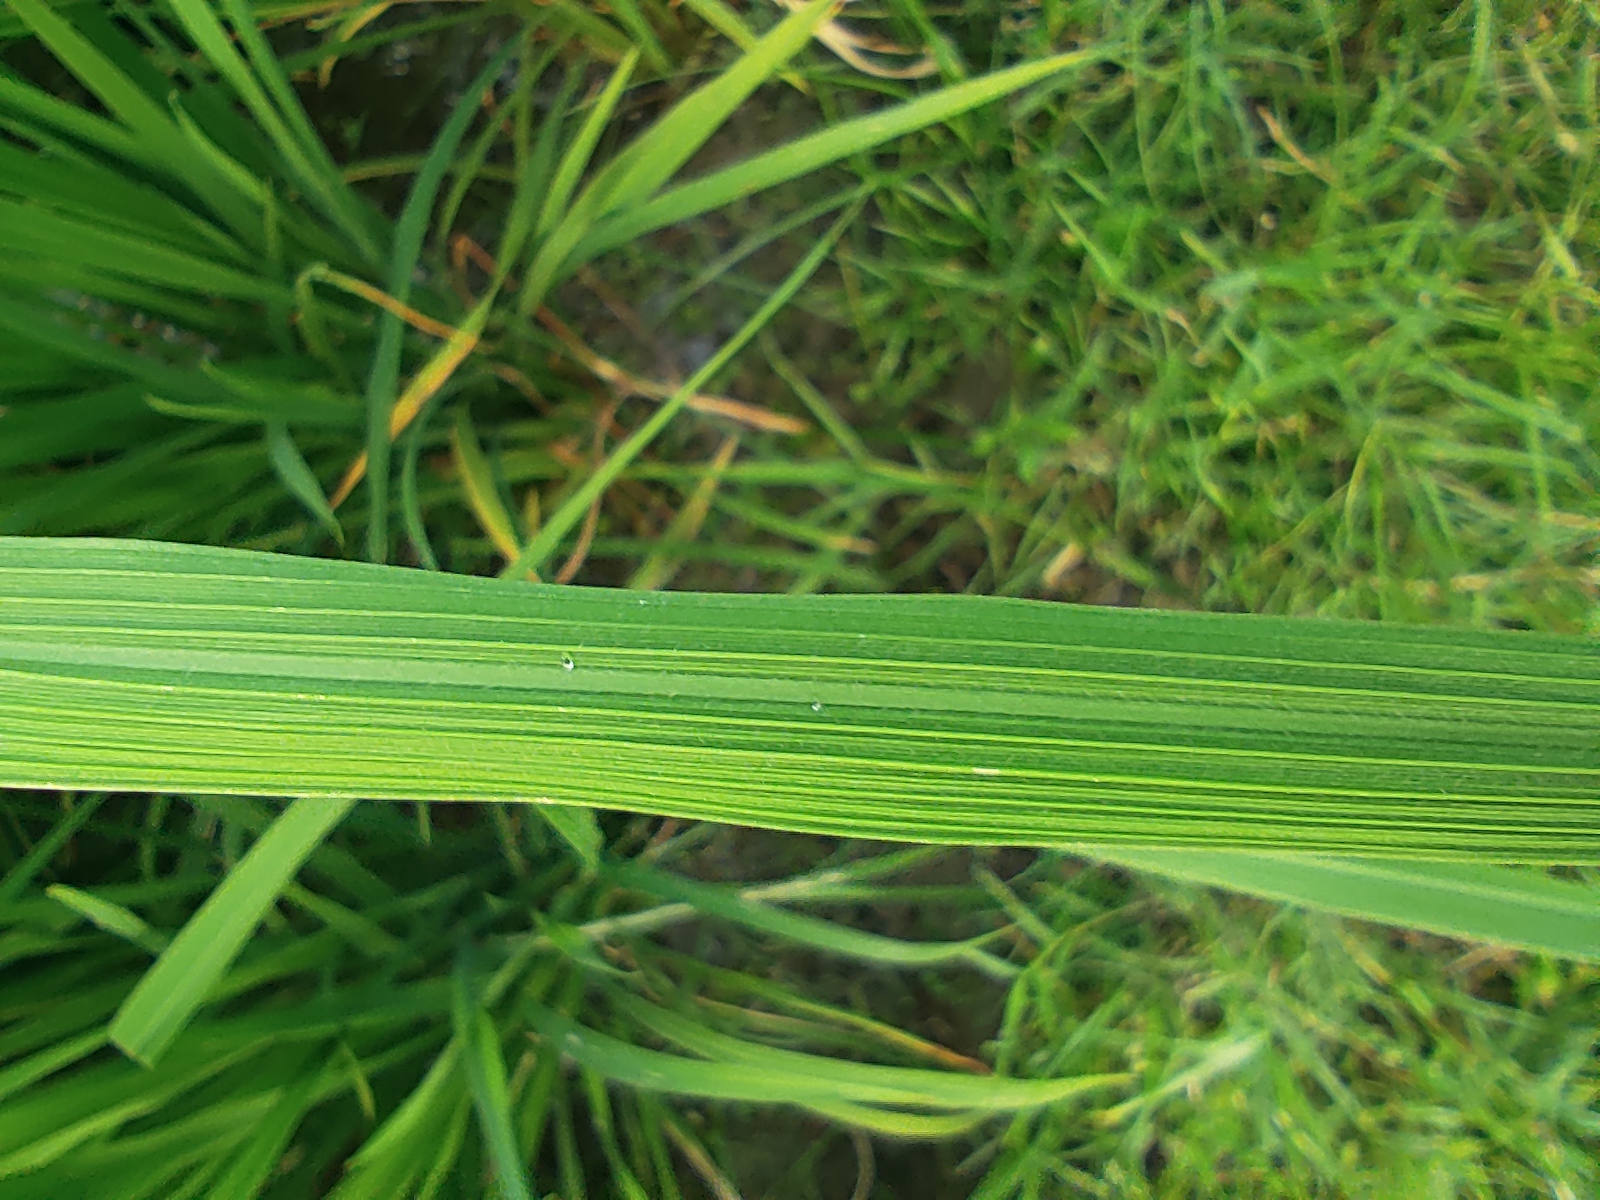
Nhãn: Healthy